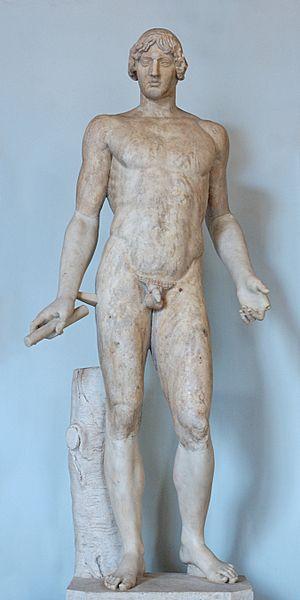
Apollon à l'omphalos. Marbre, copie romaine d'un original grec (début du IVe siècle av. J.-C.). Italiano: Apollo dell’omphalos. Marmo, copia romana di un originale greco (480-460 a.C.).